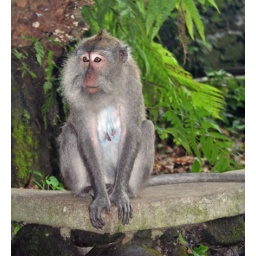
monkey at monkey forest in Ubud